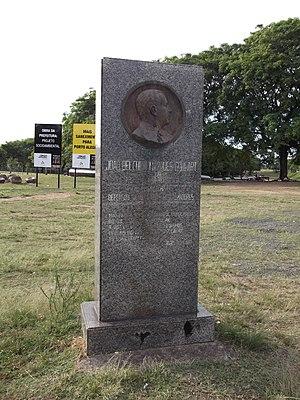
João Belchior Marques Goulart, ou Jango, né à São Borja, Rio Grande do Sul le 1ᵉʳ mars 1918 et mort à Mercedes, Argentine le 6 décembre 1976, est un homme d'État brésilien, président de la République des États-Unis du Brésil du 7 septembre 1961 au 31 mars 1964.